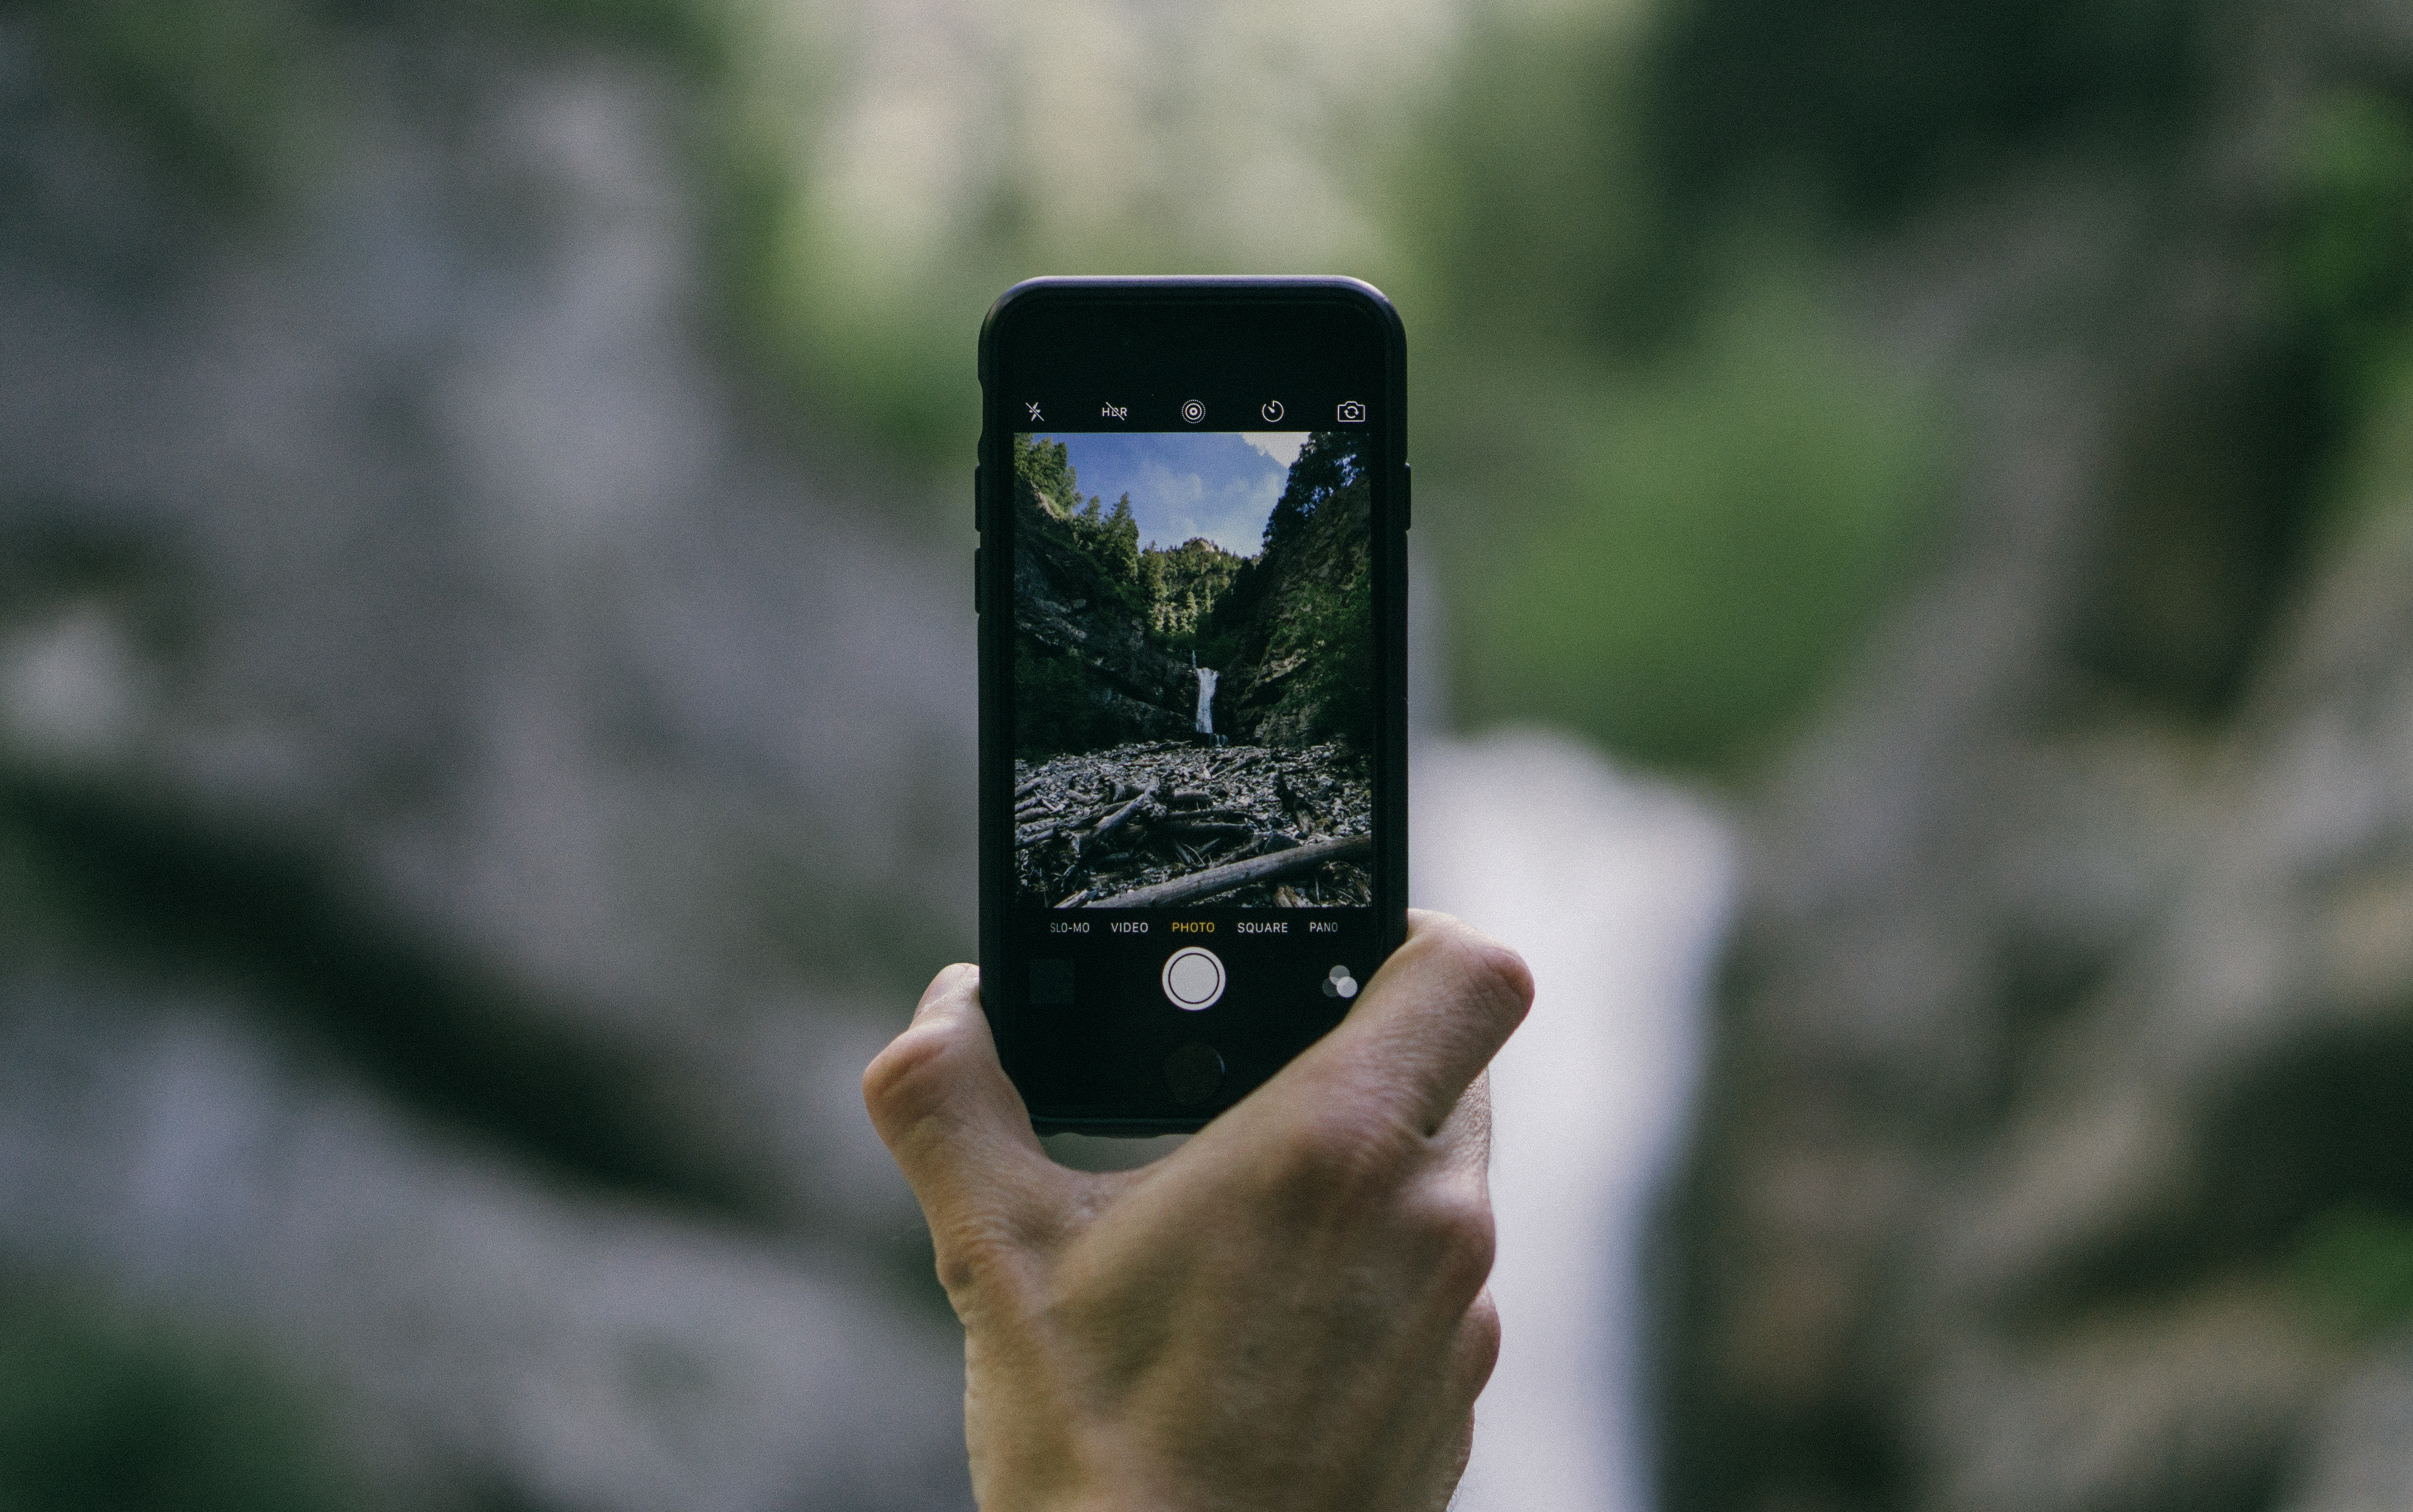
iphone, smartphone, hand, screen, apple, nature, grass, photography, green, macro, black, mobile phone, taking photo, photograph, touchscreen